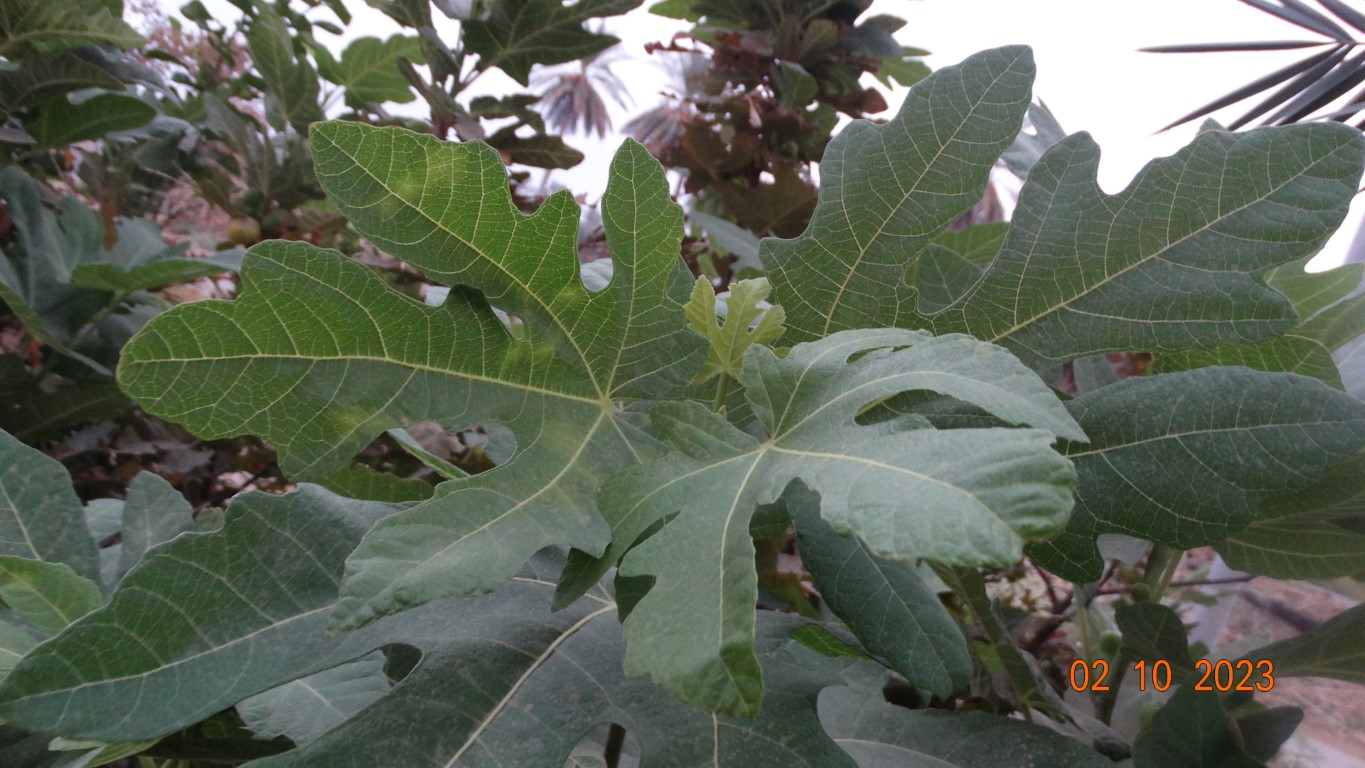
Label: healthy